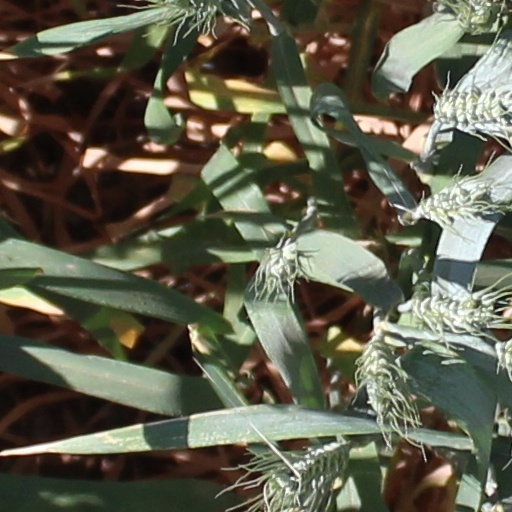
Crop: wheat